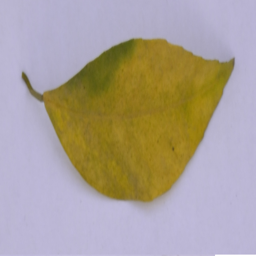
Plant part: leaf
Disease: greening